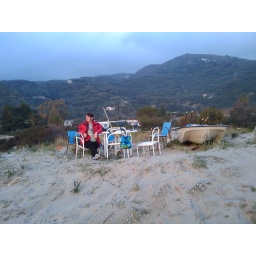
watching the first sunset in our holidays in our beach bar ;)